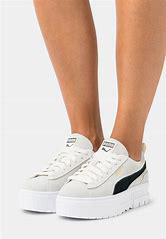
Brand: Puma
Model: Mayze